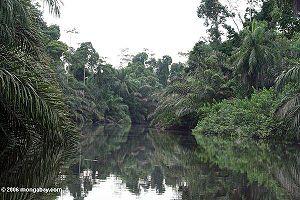
Le Coup de lune est un roman policier de Georges Simenon paru aux éditions Fayard en 1933, avec pour l'édition originale une jaquette dessinée par Bernard Bécan.